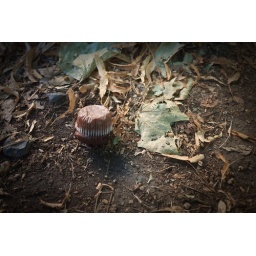
I opened my car door and saw a small muffin in the gutter. Odd